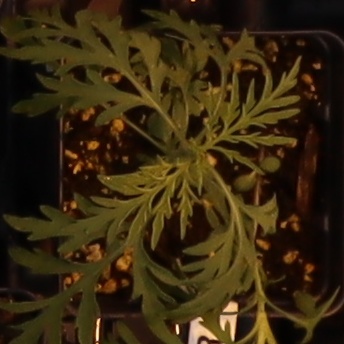
Label: Ragweed